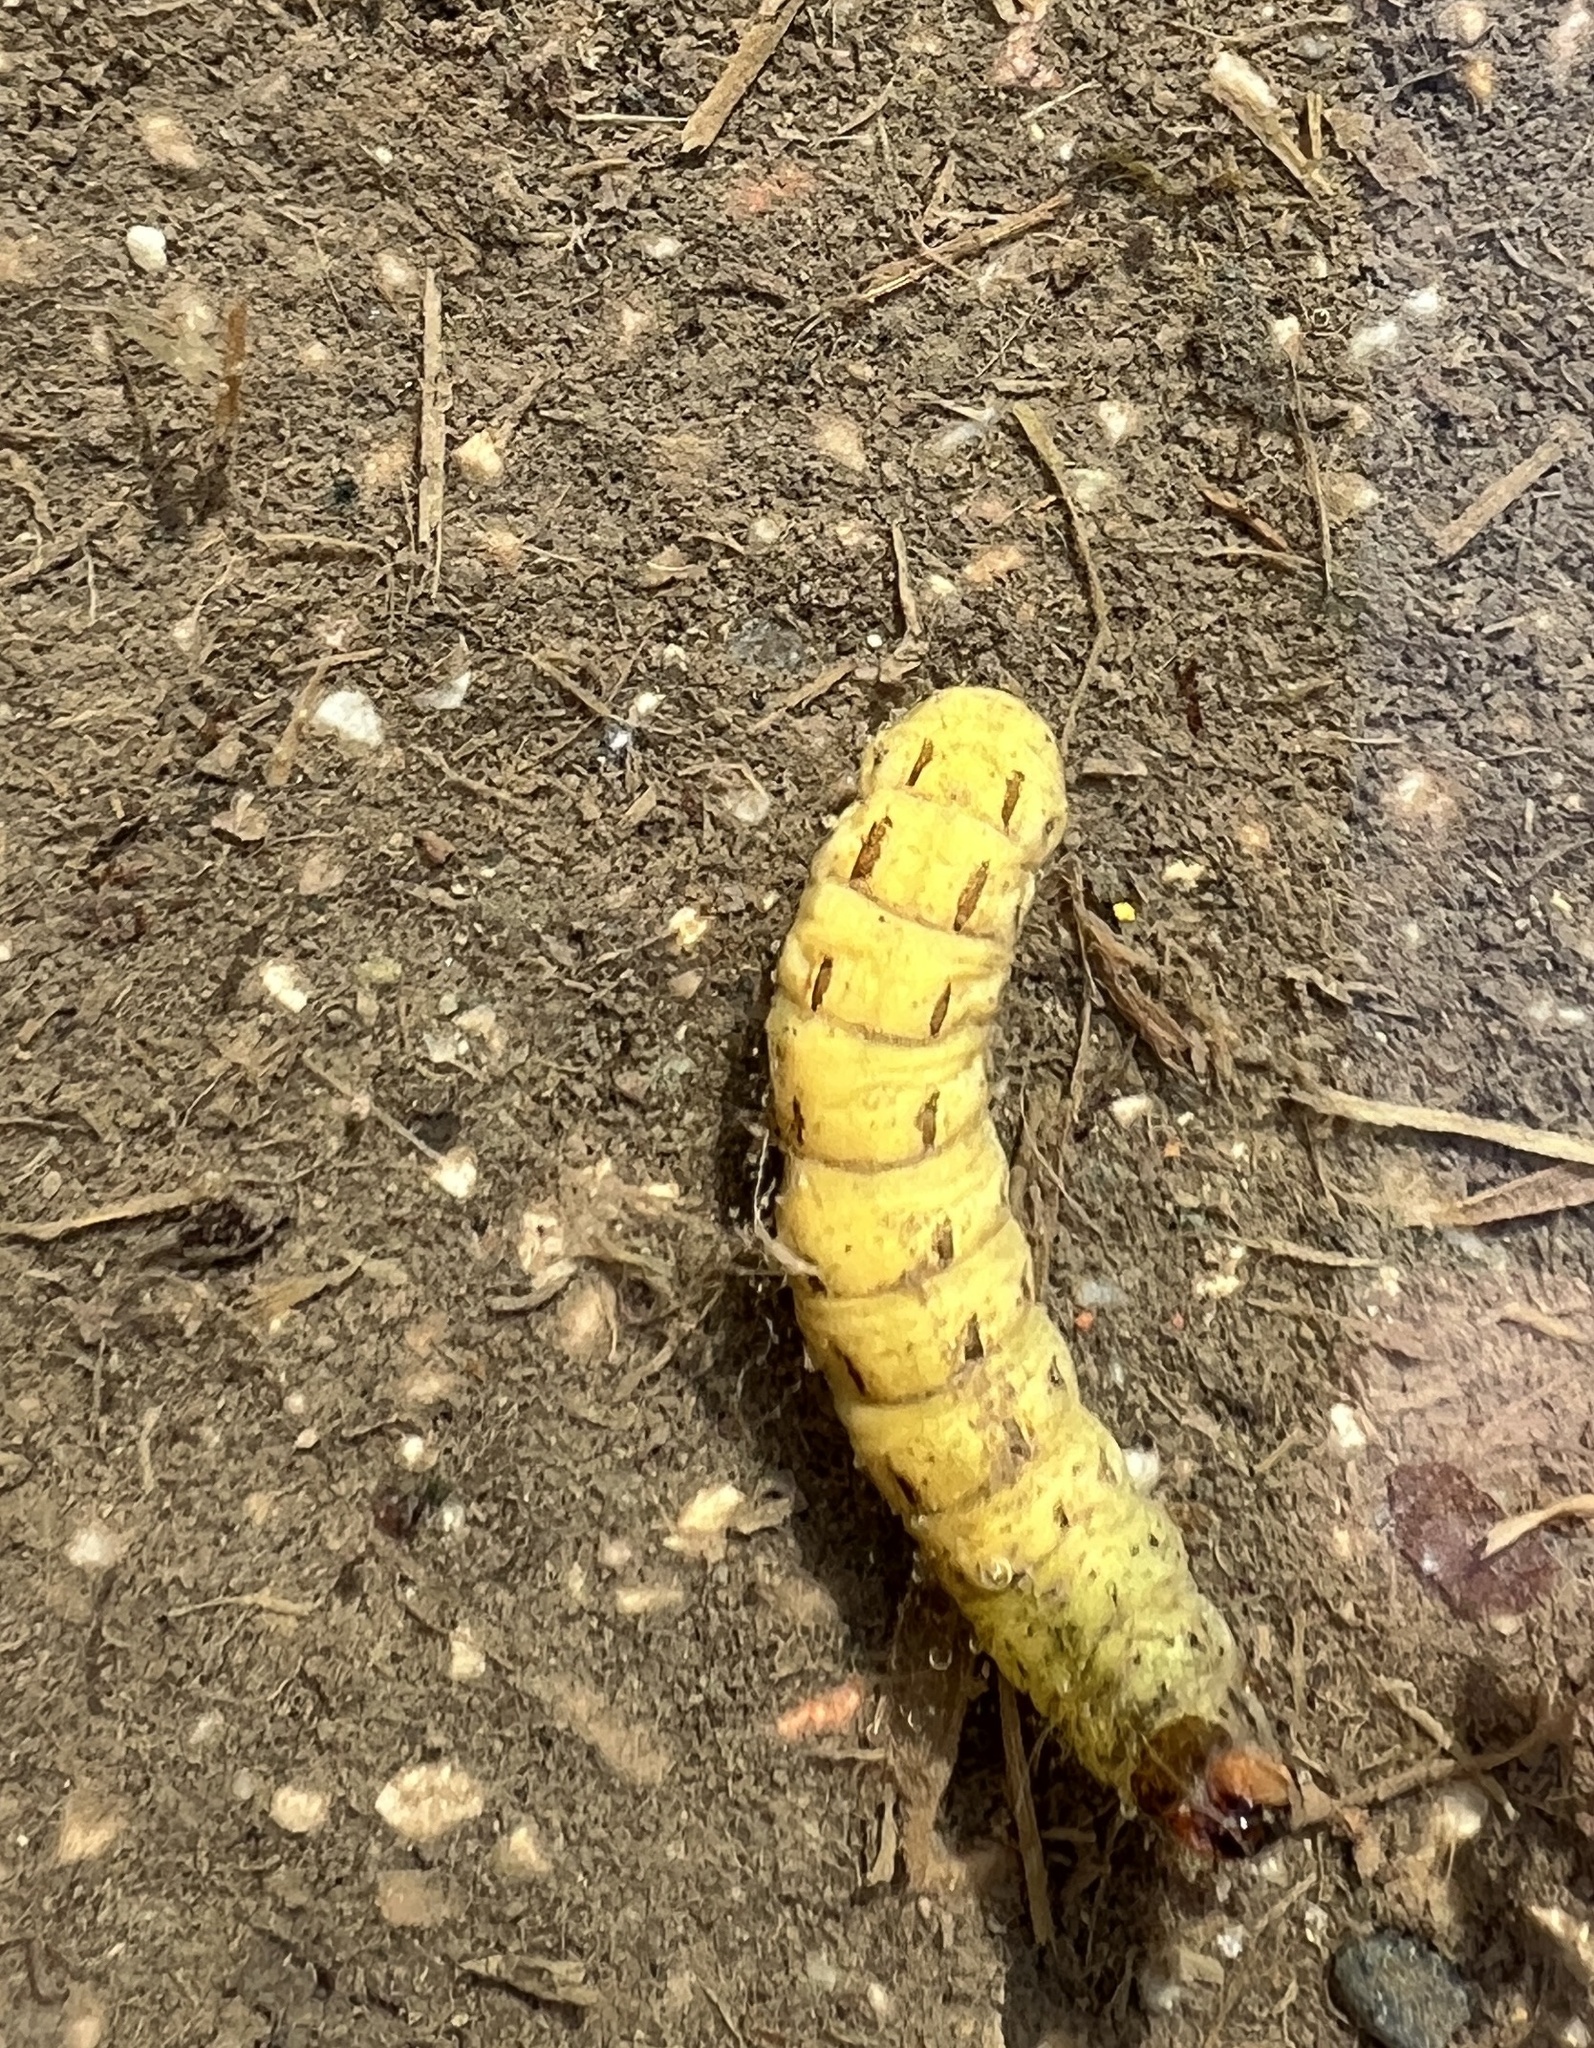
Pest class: cutworms